Nemegtomaia

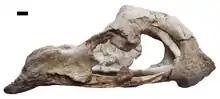
Lower jaw of the holotype specimen, with beak on the right

The diet of oviraptorids has been interpreted in various ways since the time "Oviraptor" was wrongly thought to have been a predator of eggs. It has been suggested that oviraptorosaurs as a whole were herbivores, which is supported by the gastroliths (stomach stones) found in "Caudipteryx", and the wear facets in the teeth of "Incisivosaurus". In 2010 Longrich and colleagues found that oviraptorid jaws had features similar to those seen in herbivorous tetrapods (four-limbed animals), especially those of dicynodonts, an extinct group of synapsid stem-mammals. Oviraptorids and dicynodonts share features such as short, deep, and toothless mandibles; elongated dentary symphyses; elongated mandibular fenestrae; and a downwards-projecting bar in the palate. Modern animals with jaws that resemble those of oviraptorids include parrots and tortoises; the latter group also has tooth-like projections on their premaxillae.